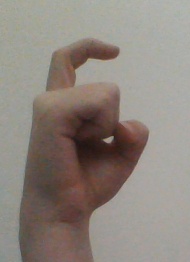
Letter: ra